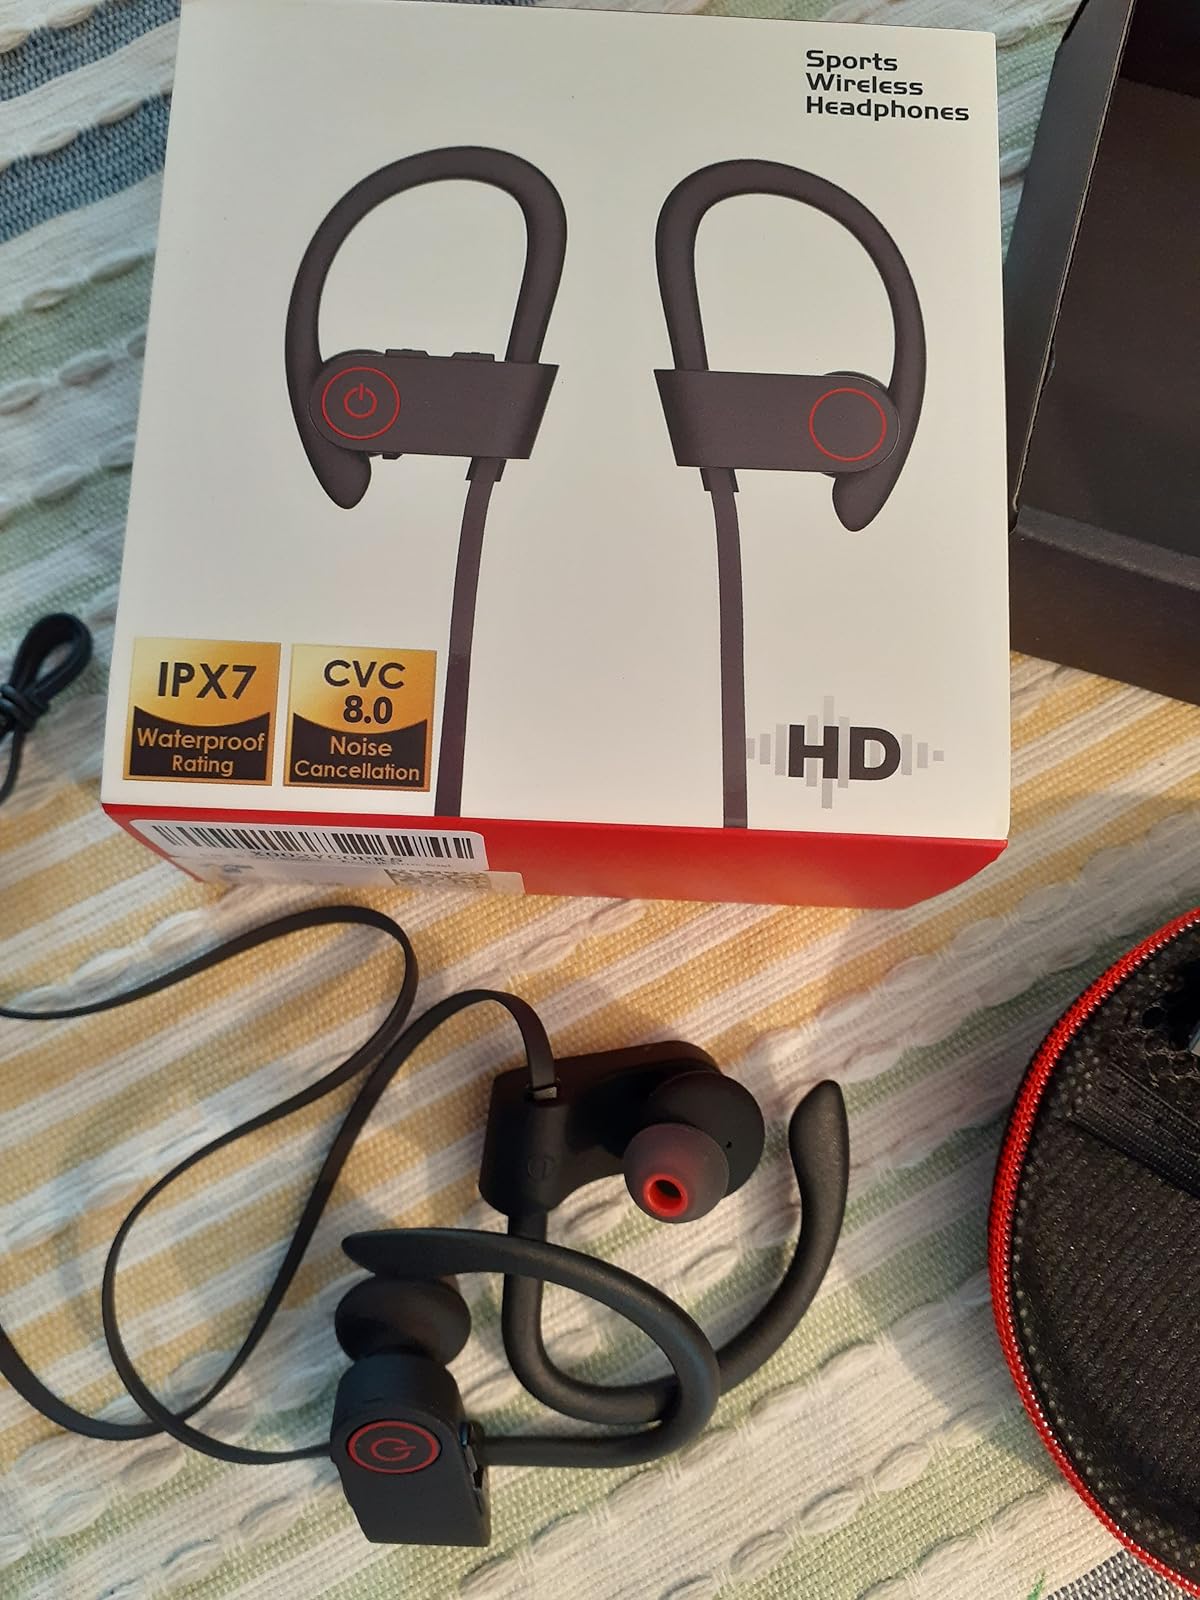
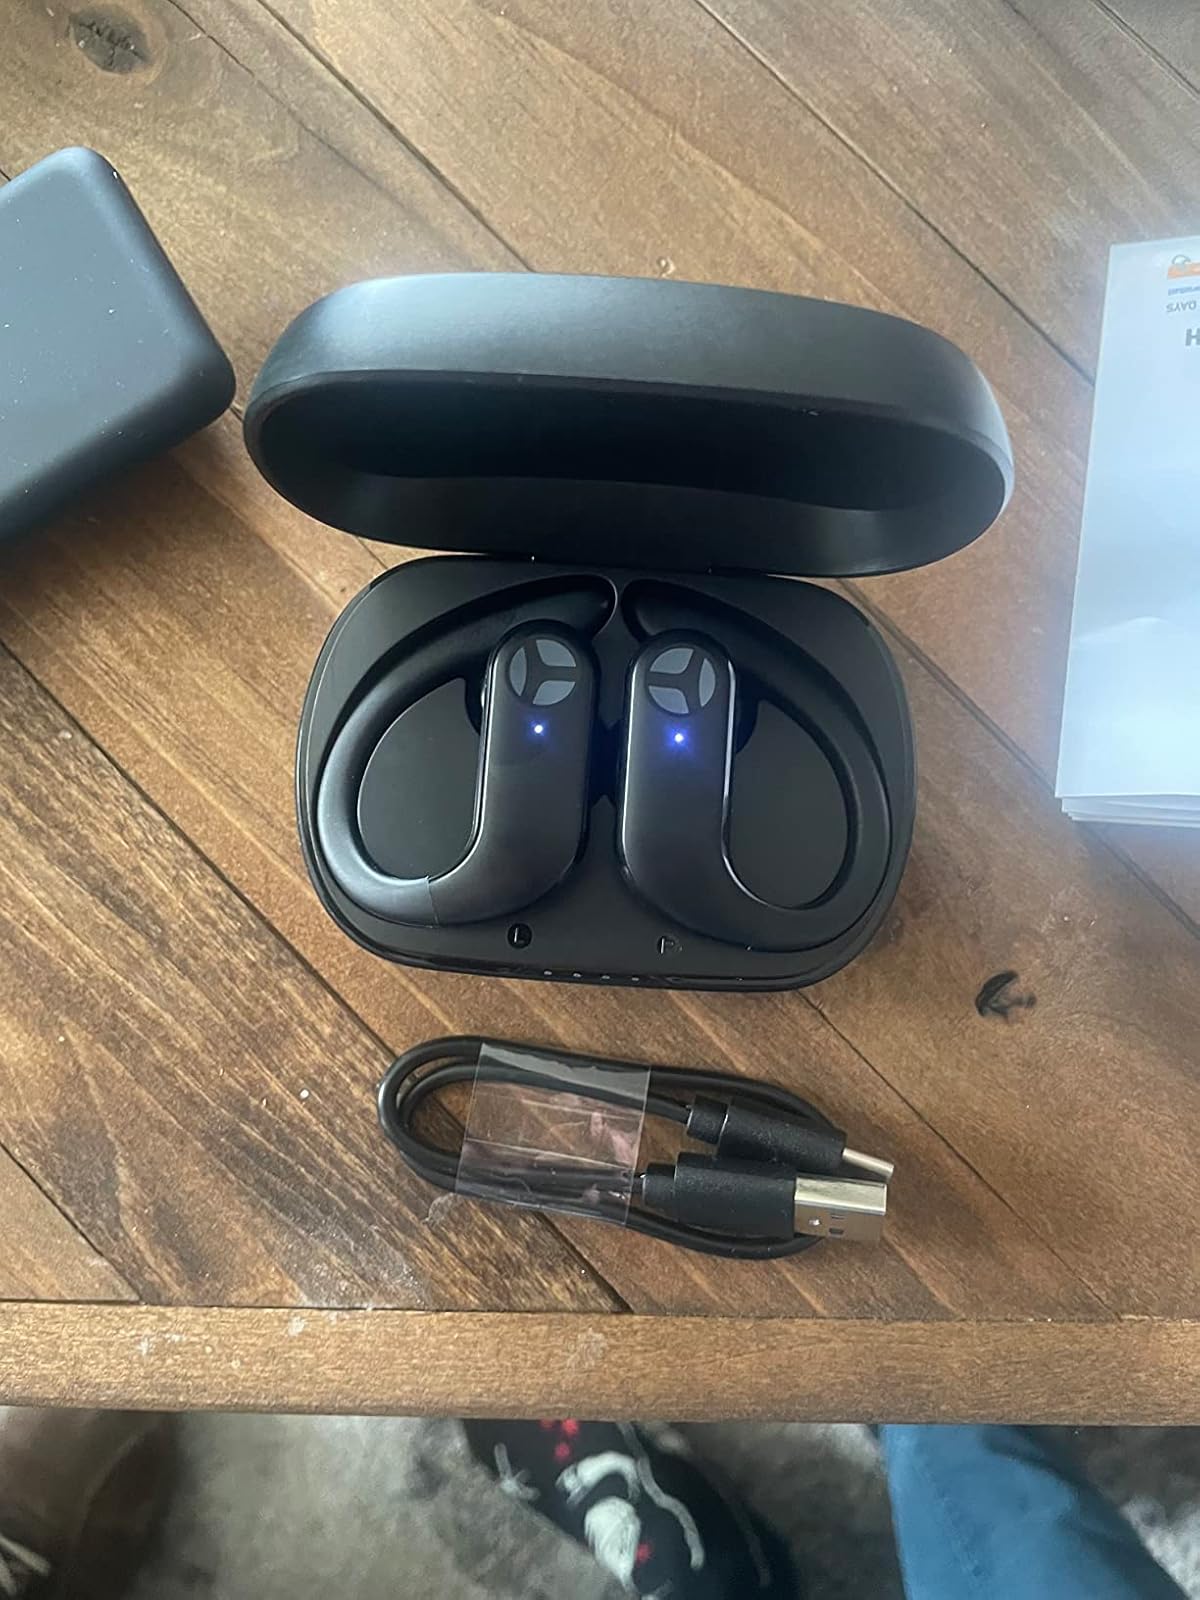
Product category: earbuds
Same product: no